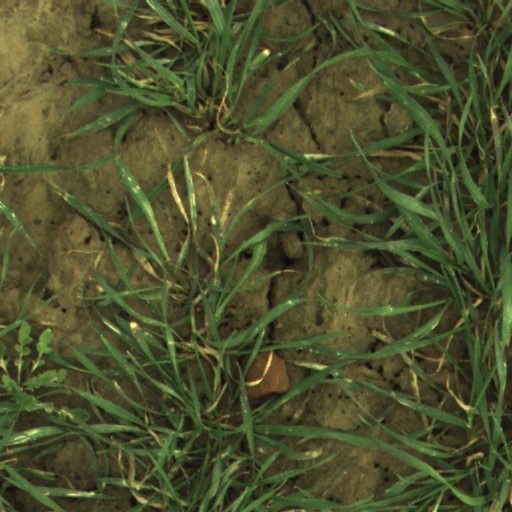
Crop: wheat